Rudolph Emmerich

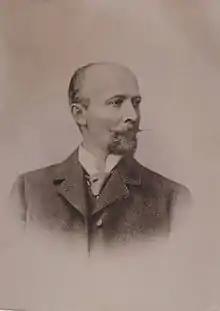
Emmerich,

Dr. Rudolph (or Rudolf) Emmerich (29 September 1856 – 15 November 1914) was a German bacteriologist noted for his advances against cholera and his co-invention of the first antibiotic drug Pyocyanase with Oscar Löw in 1890s. Emmerich performed experiments on himself via injections of cholera strains and proved that cholera is less virulent when contracted from human to human as opposed to from the ground. Emmerich was a professor of Hygiene and Bacteriology at the University of Munich.